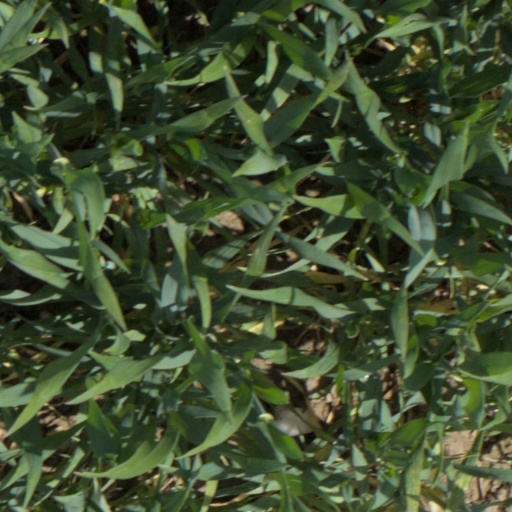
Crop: wheat